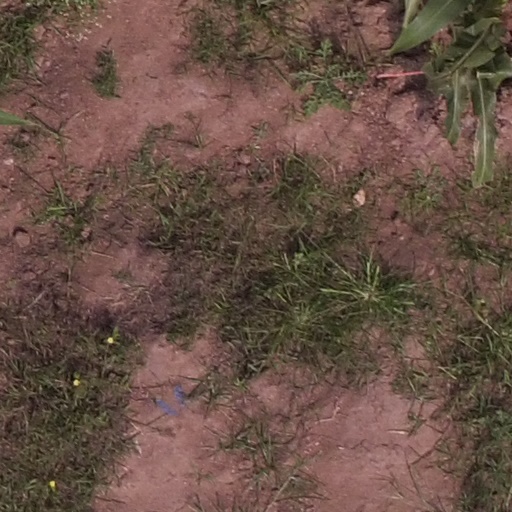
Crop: maize; corn